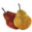
Label: pear